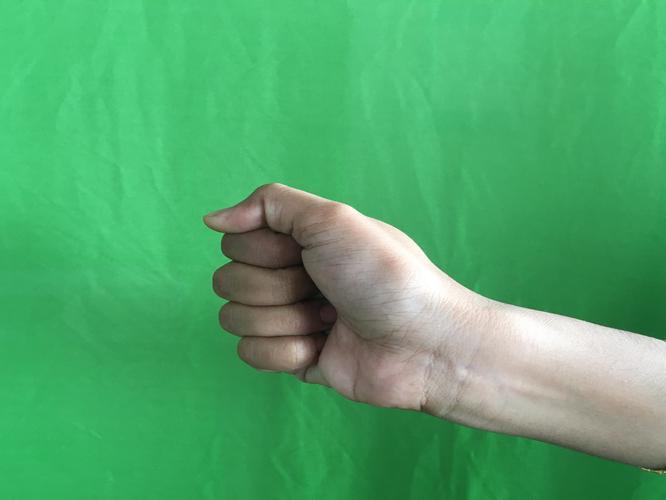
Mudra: Mushti
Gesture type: single_hand